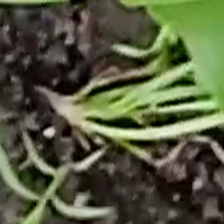
Weed species: Harali_(Cynodon_dactylon)